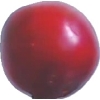
Label: cherry_wax_red